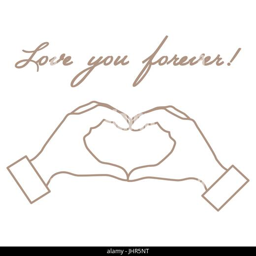
cute vector illustration : hand making a heart shape .